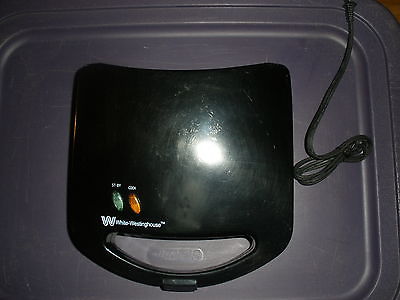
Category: toaster